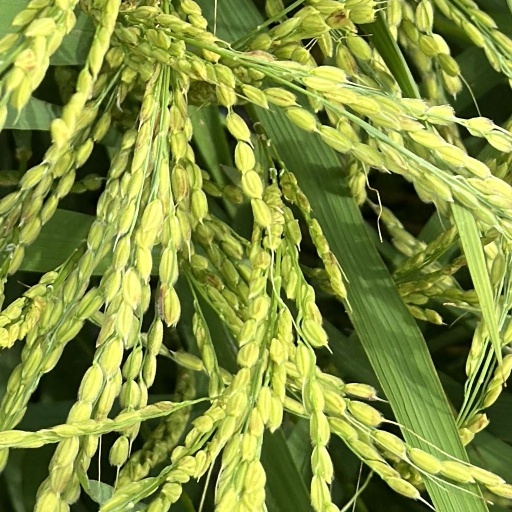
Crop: rice